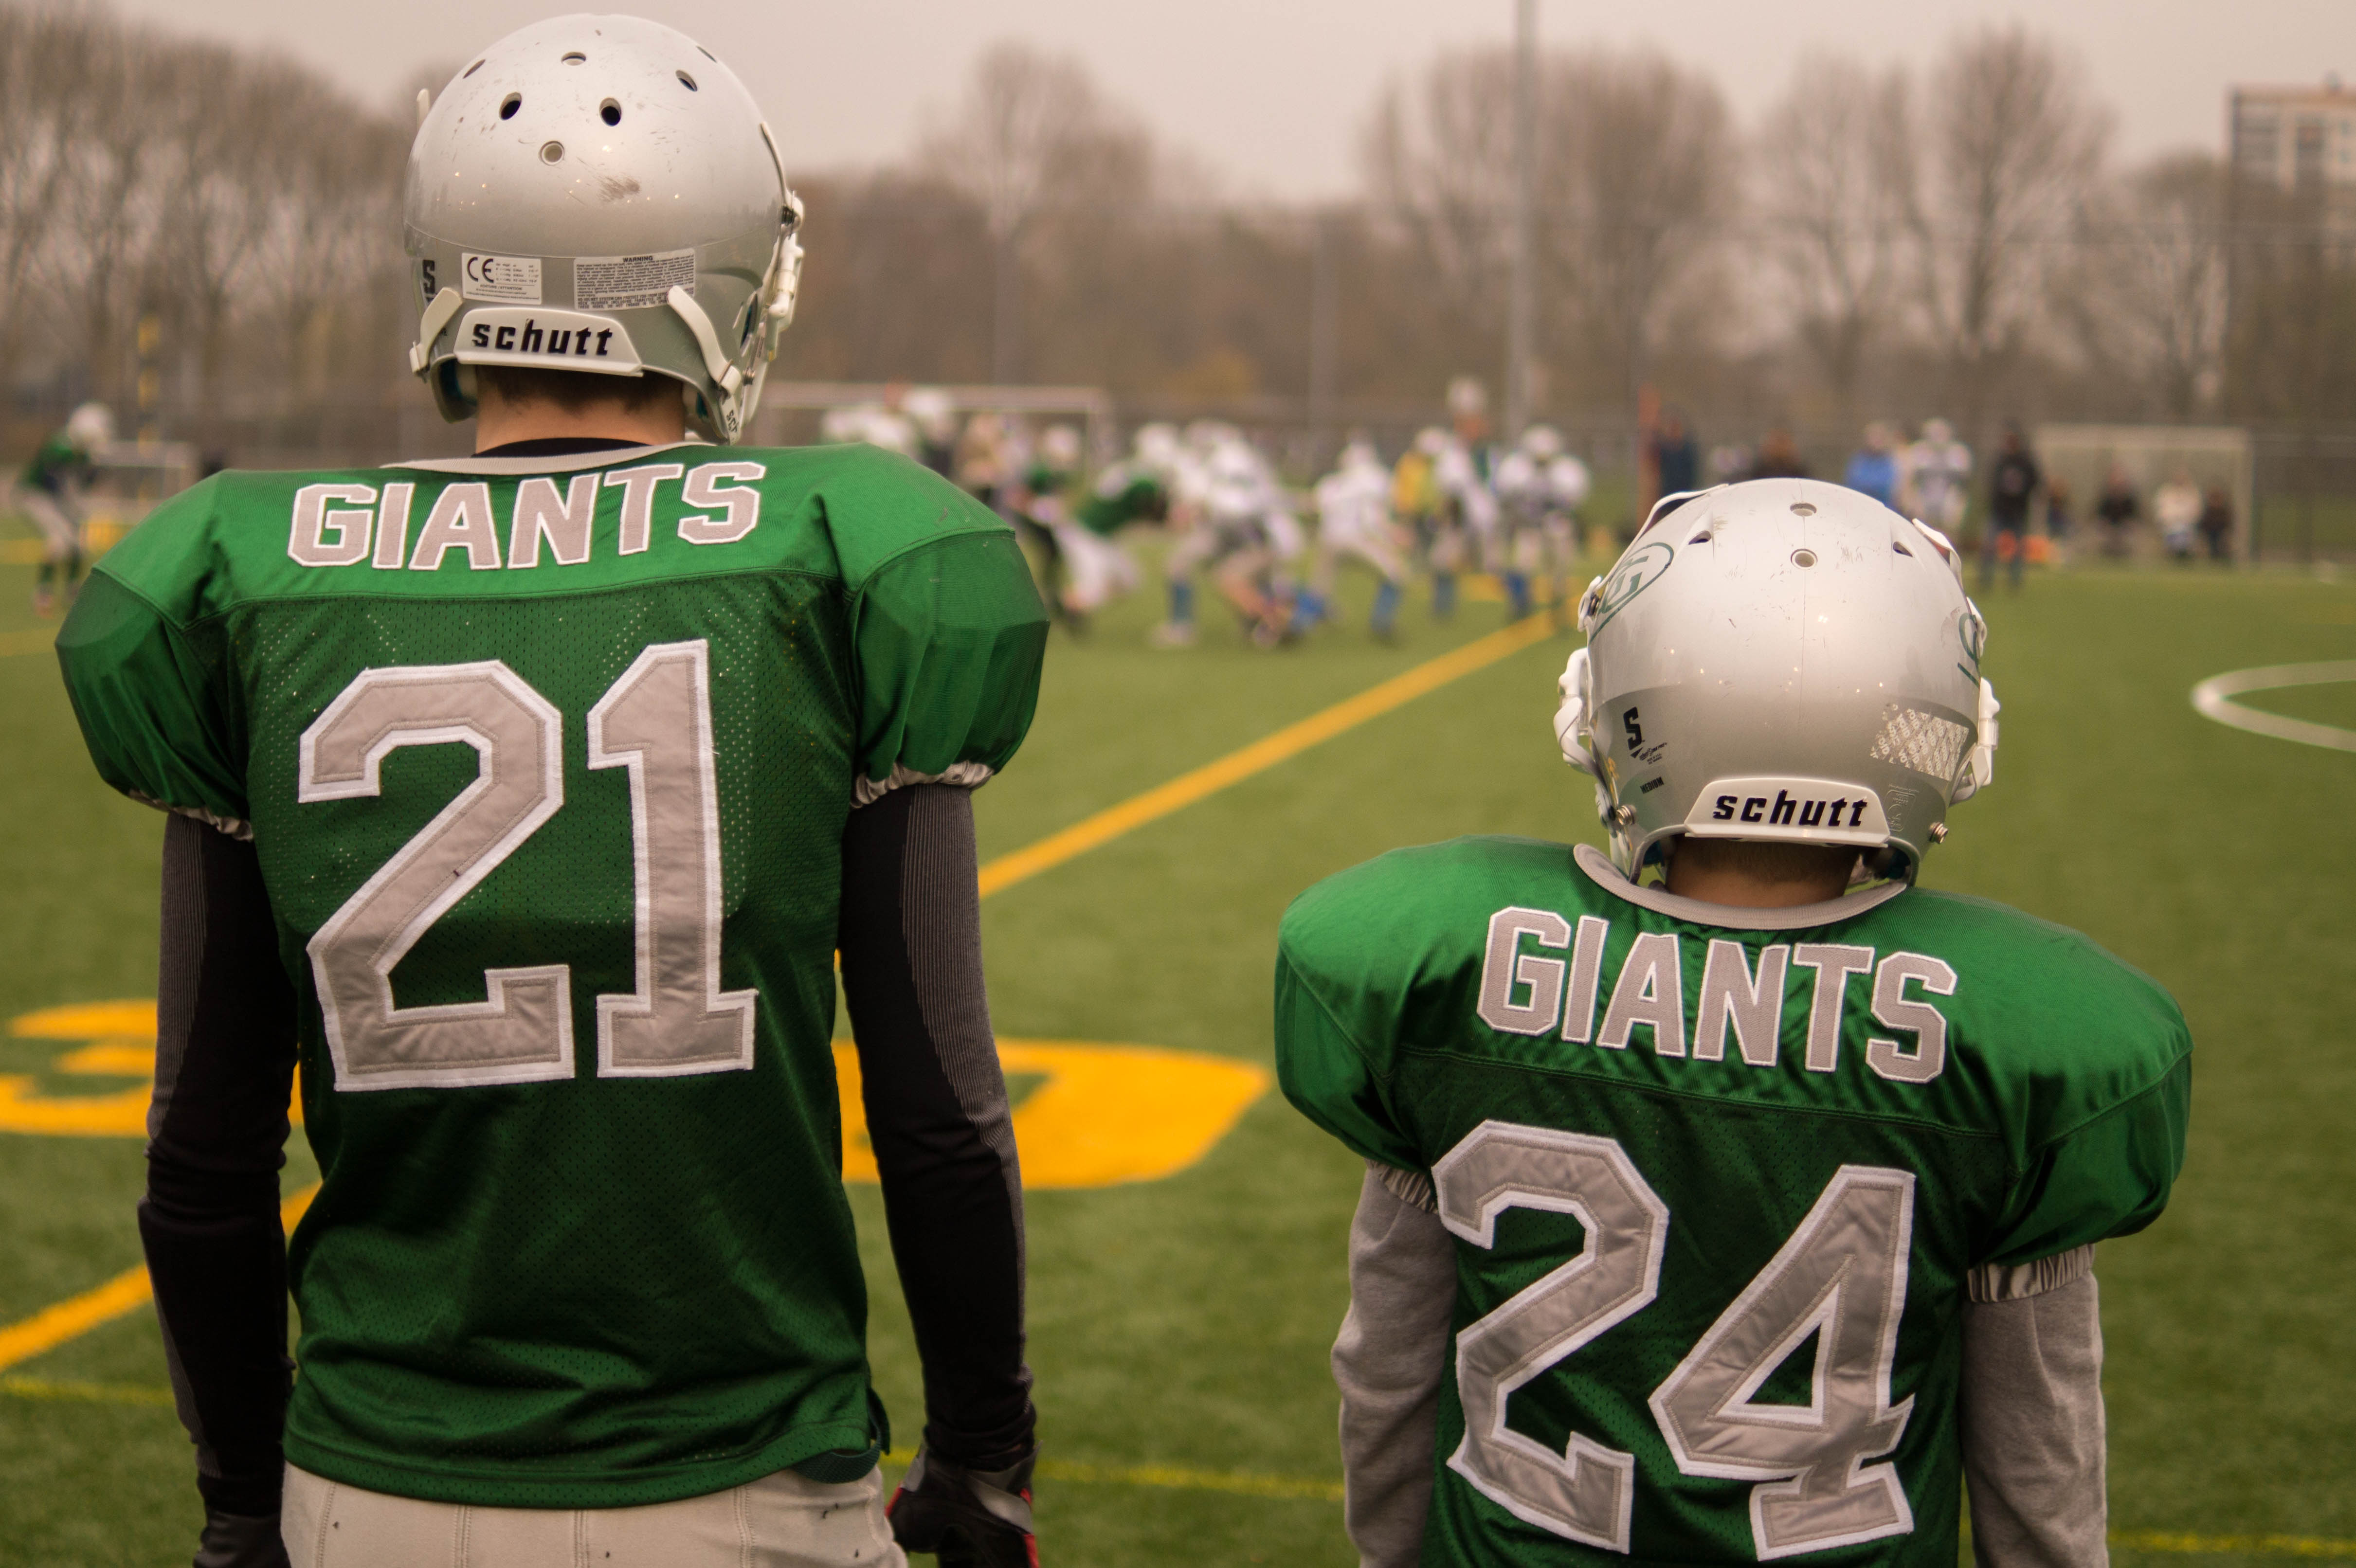
sport, green, soccer, football, player, team, american football, sports, match, players, giants, tackle, football player, football equipment and supplies, gridiron football, protective equipment in gridiron football